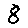
Label: 8